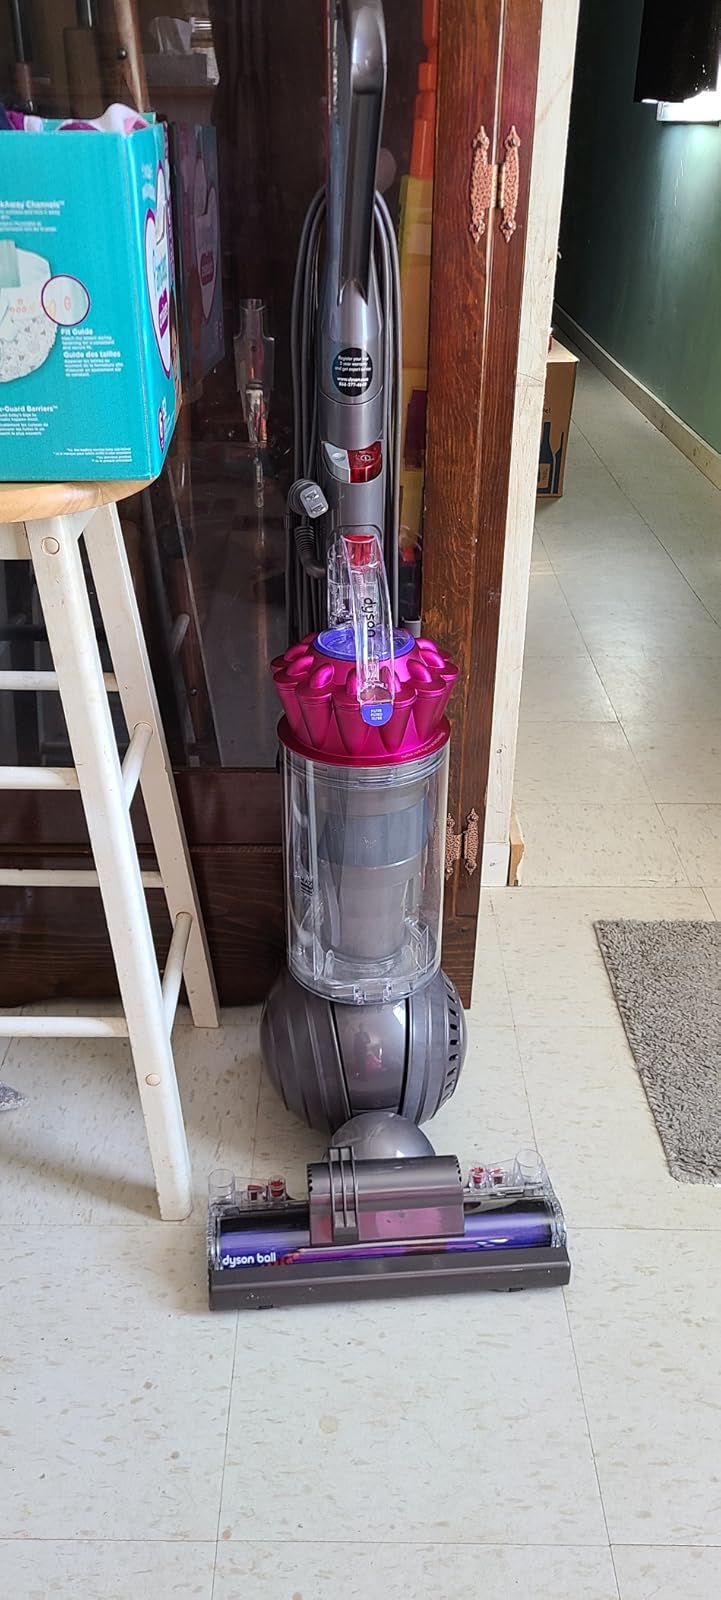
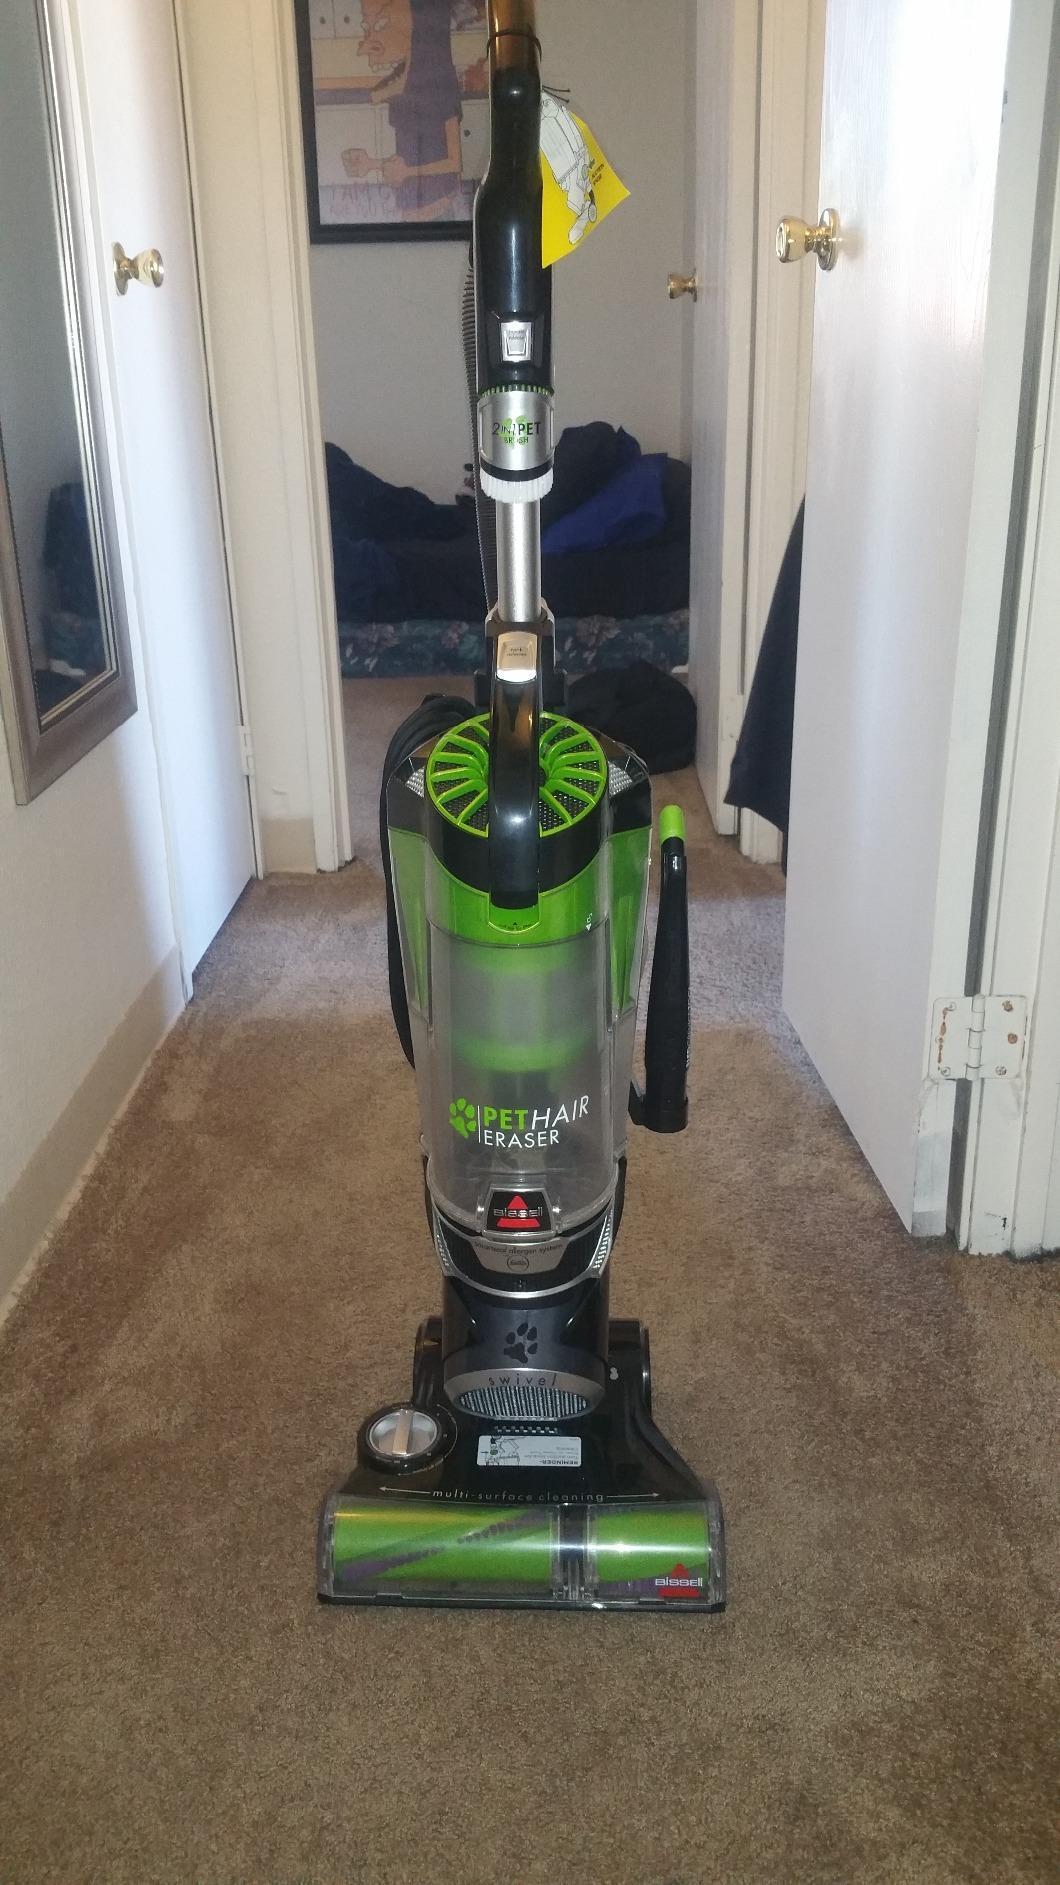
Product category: items_vacuum
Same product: no